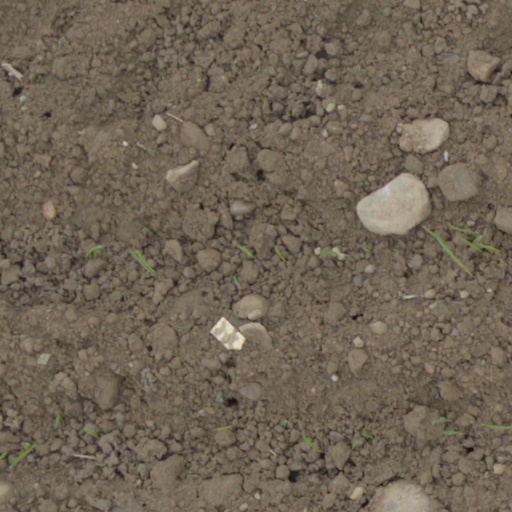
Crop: wheat